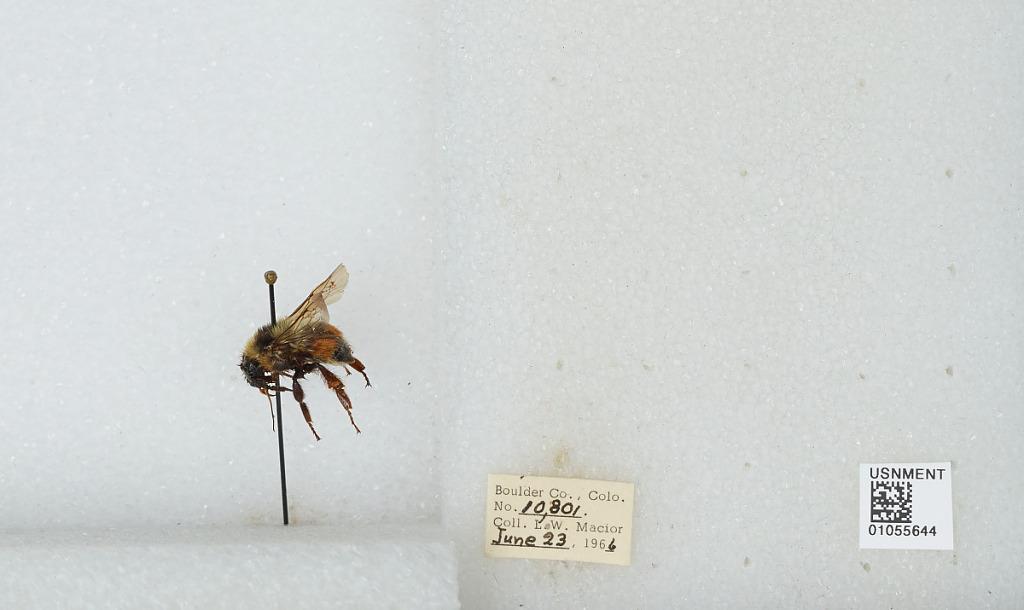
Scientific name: Bombus (Pyrobombus) bifarius Cresson
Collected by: L. Macior
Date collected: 1966-6-23
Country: United States
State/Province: Colorado
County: Boulder
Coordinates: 40.09, -105.36